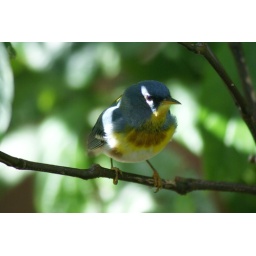
bird in tree with sun rays